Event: Nepal Earthquake
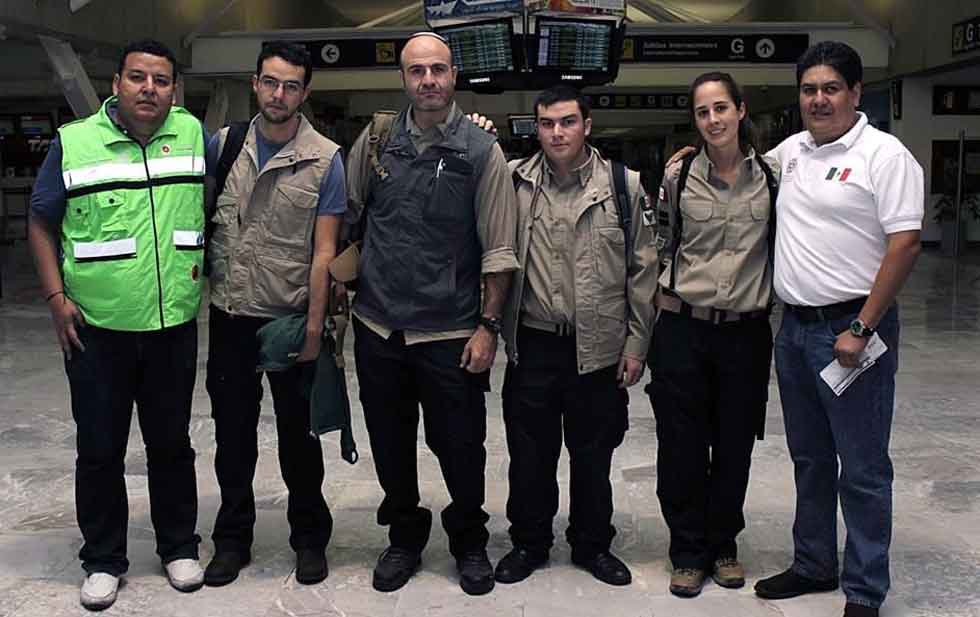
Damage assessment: no_damage